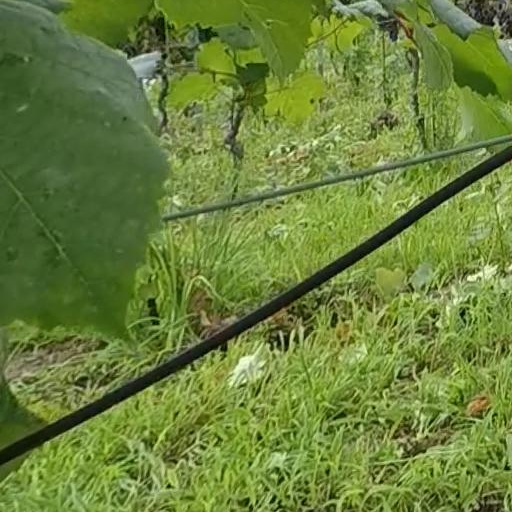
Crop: grape